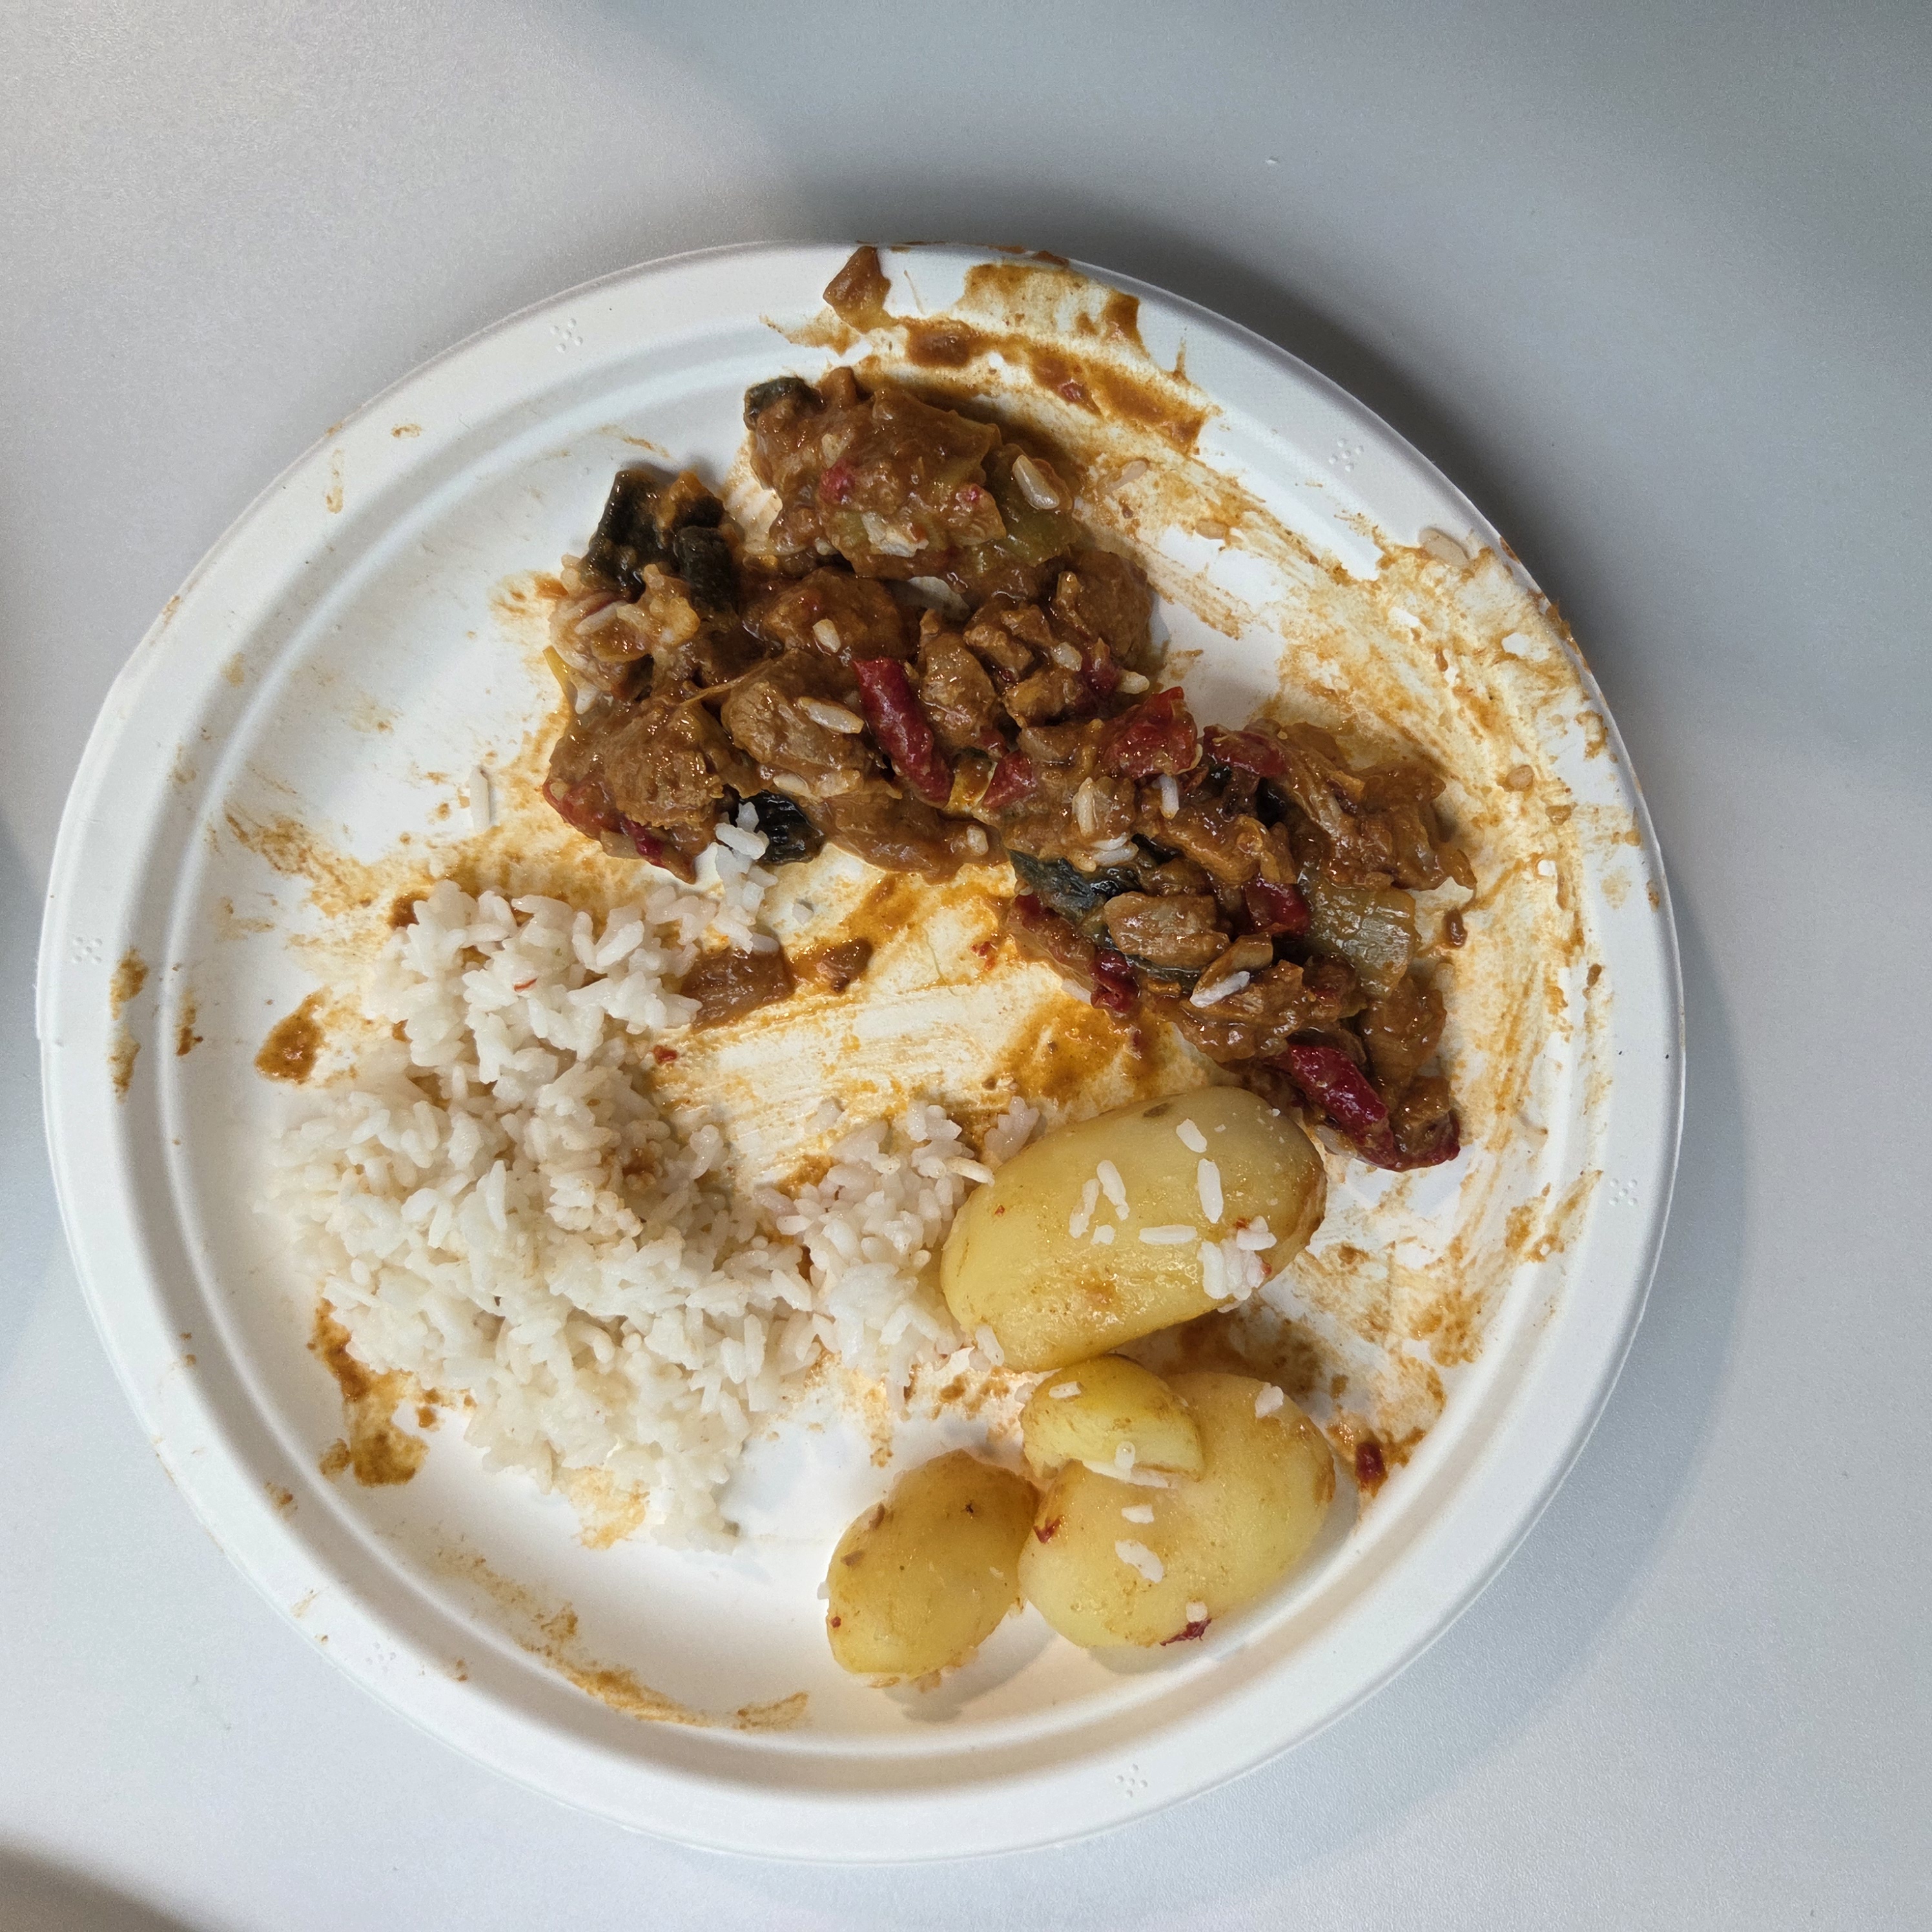
Ingredients: goulash, rice, potatoes